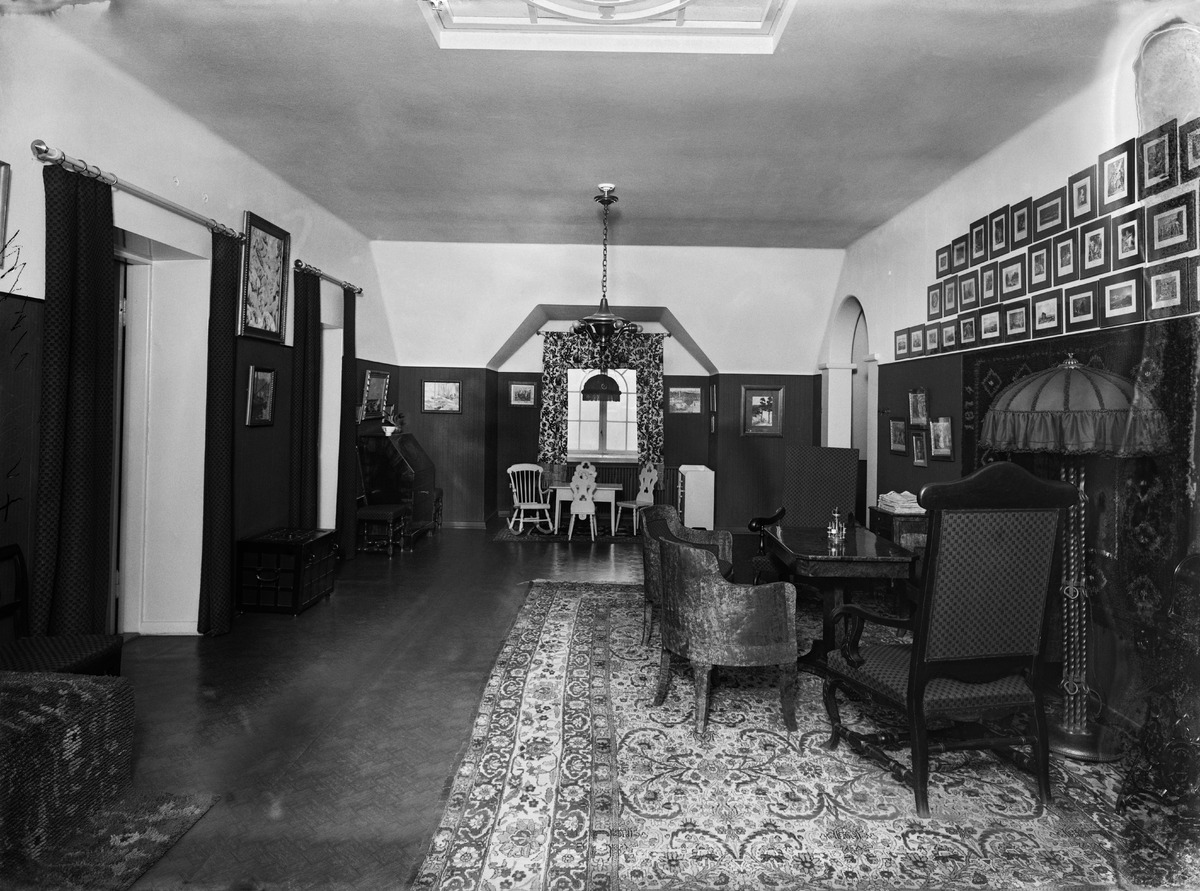
Insinööri Allan Hjeltin kodista
sisällön kuvaus: Insinööri Allan Hjeltin kodista. Tehtaankatu 32. mustavalkoinen
Kuvaaja: Sundström, Eric, valokuvaaja
Ajankohta: kuvausaika 1914 - 1918
Paikka: Suomi, Uusimaa, Helsinki, Eira Helsinki, Tehtaankatu 32. Edelfeltintie 7
Aiheet: interiöörit, sisustus, matot, verhot, sisustustekstiilit, valaisimet, pöydät, tuolit